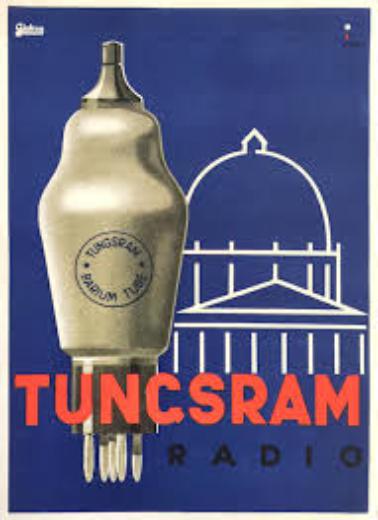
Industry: Necessities